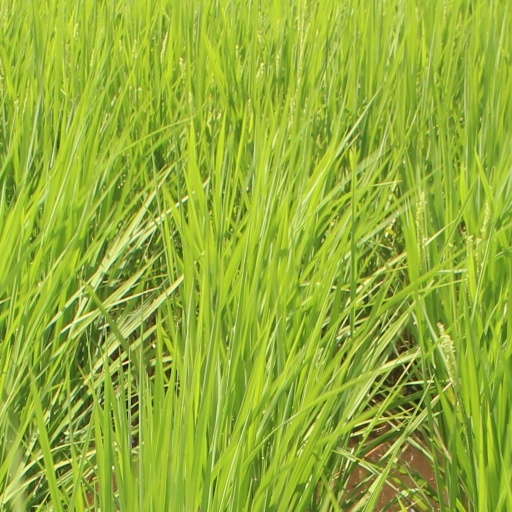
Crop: rice